Army Kinematograph Service

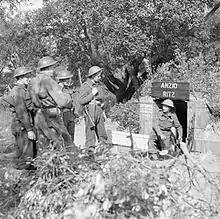
Corporal M A Moyse of the Army Kinematograph Service (AKS) at the entrance to the Anzio Ritz, a small dug-out cinema created for U.S. Fifth Army troops in the Anzio beachhead in Italy, March 1944

The Army Kinematograph Service (AKS) was established during the Second World War by the British government in August 1941 to meet the increasing training and recreational needs of the British Army. Created by the newly established Directorate of Army Kinematography, whose remit was "to be responsible for providing and exhibiting all films required by the Army (at home and abroad) for training, educational and recreational purposes", it expanded over the next few years to become the most prominent film production and exhibition section for a major part of the British Armed Forces.